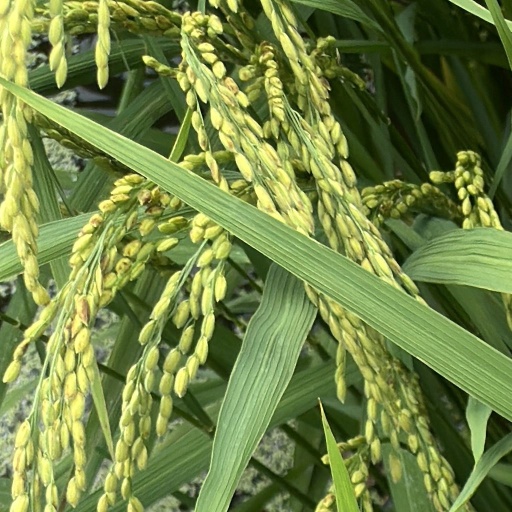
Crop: rice